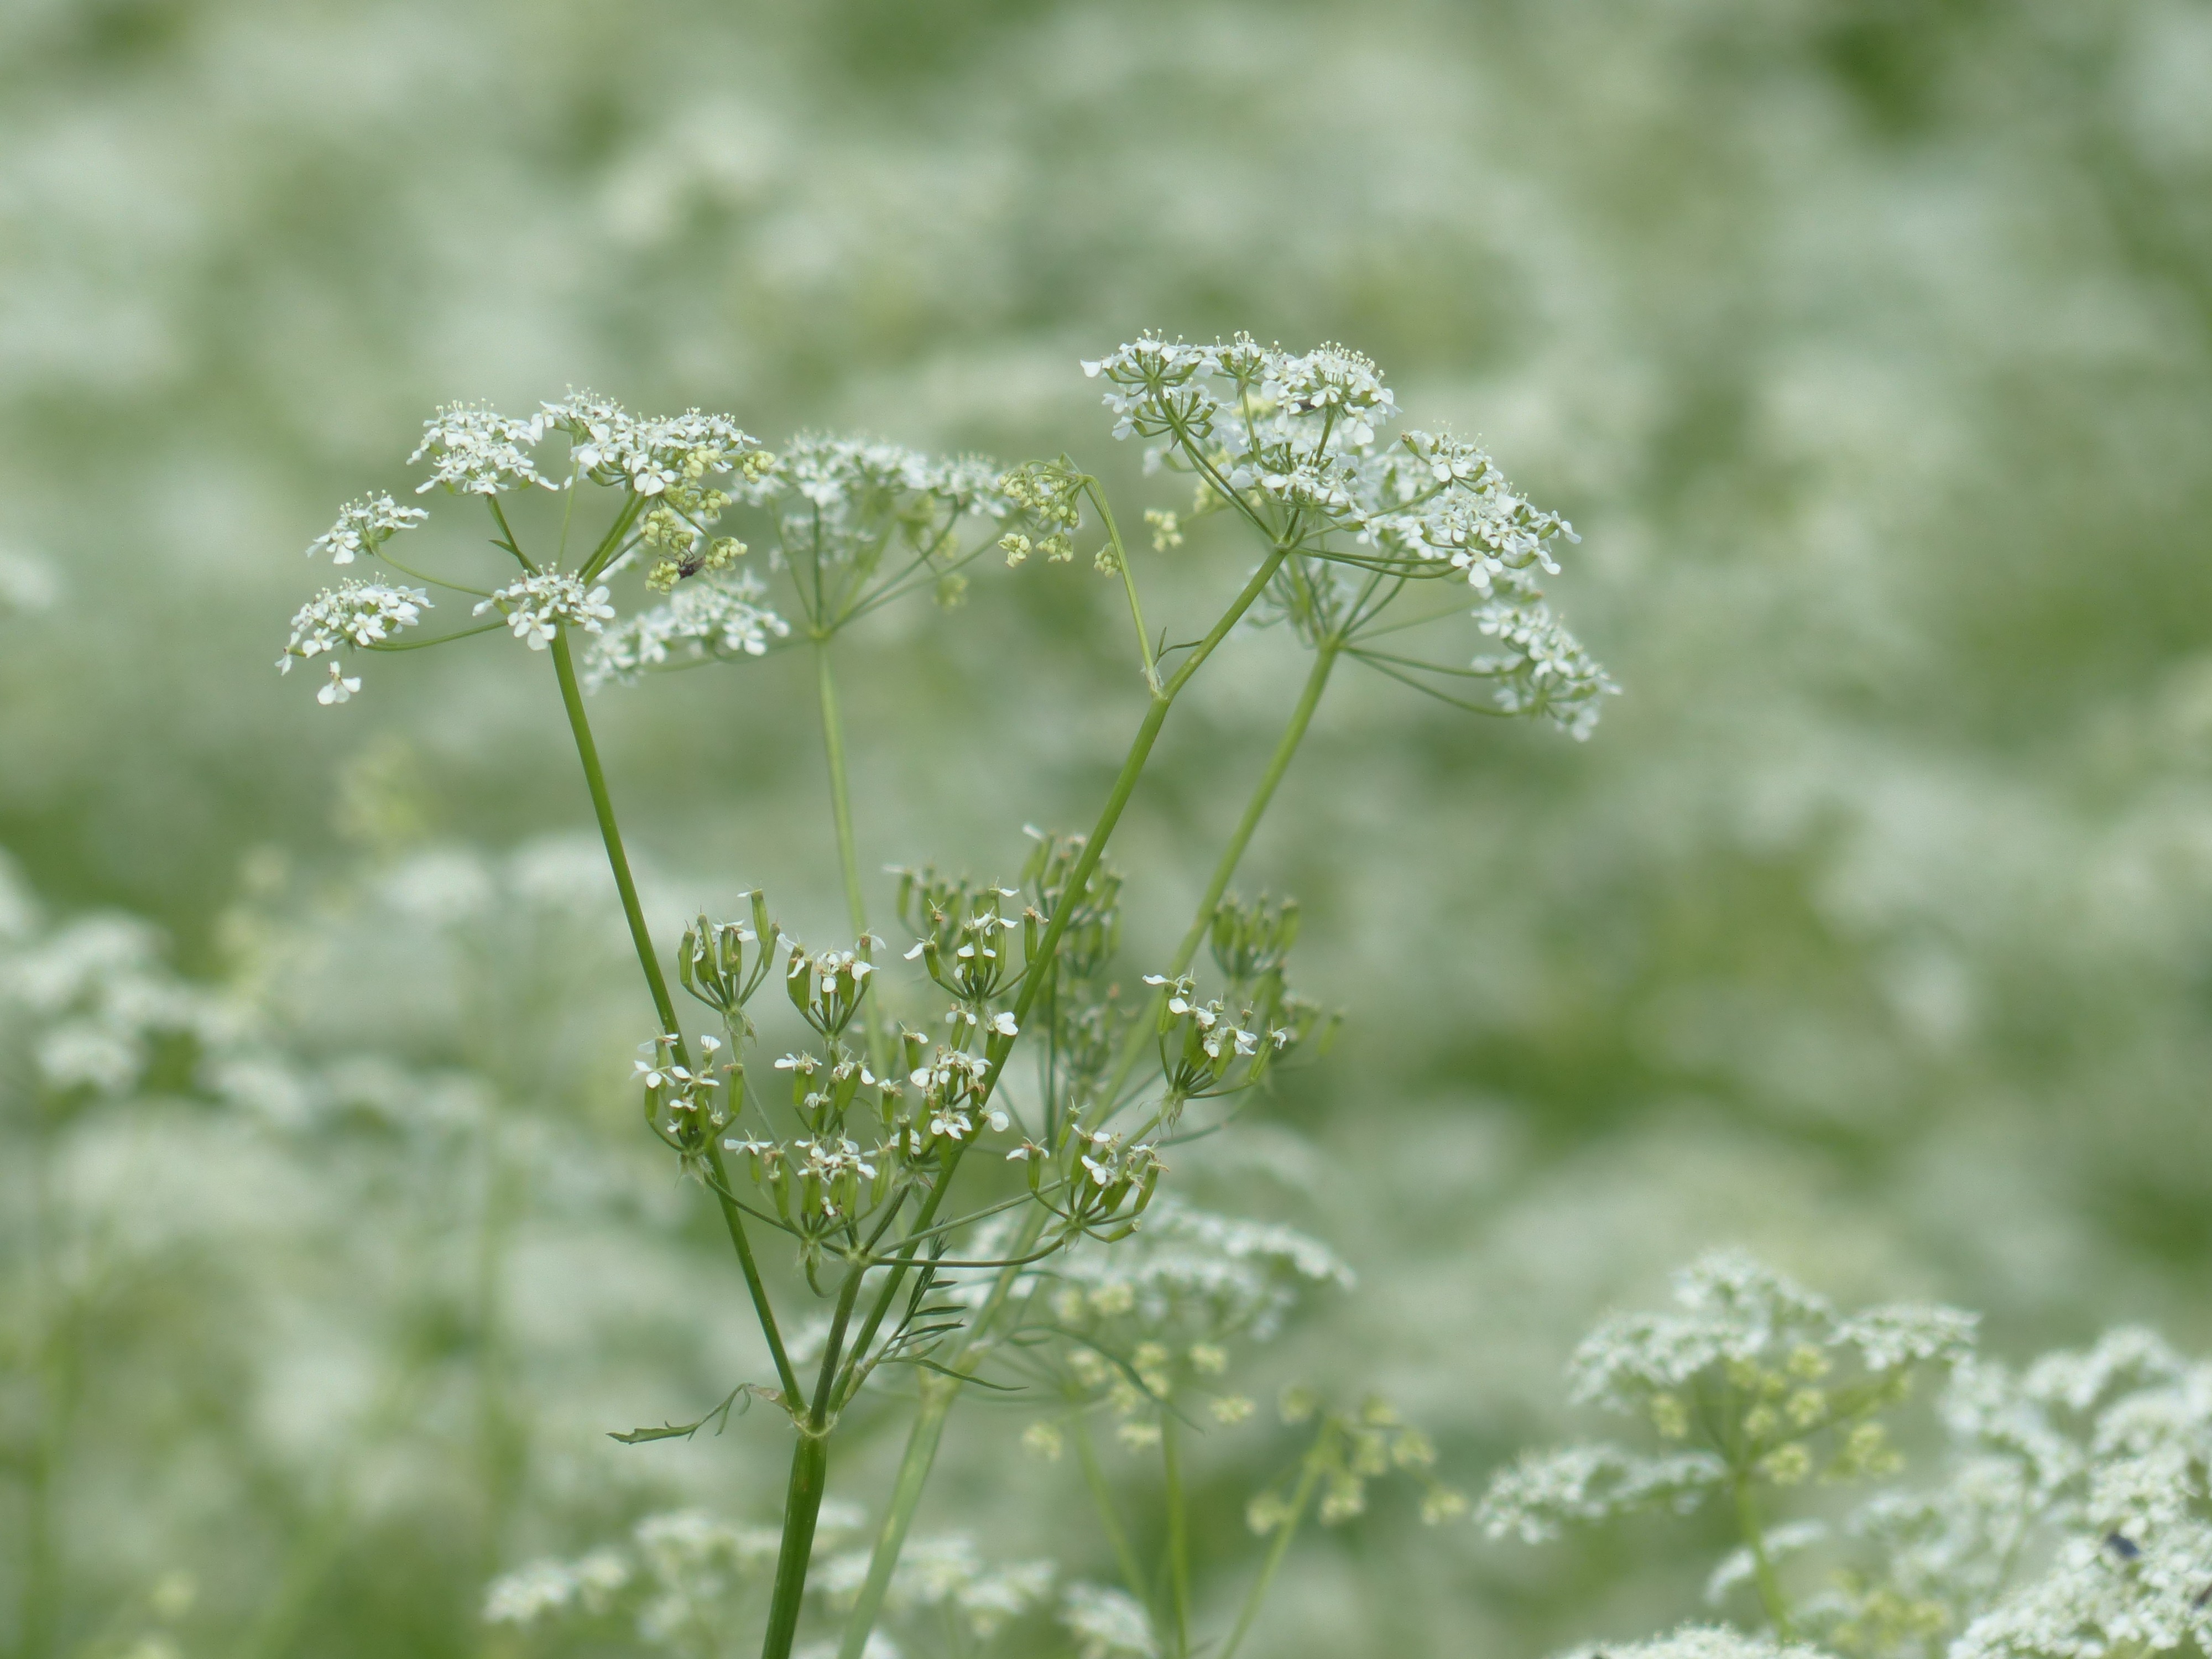
nature, grass, blossom, plant, white, meadow, leaf, flower, bloom, frost, green, herb, botany, flora, wildflower, yarrow, macro photography, anthriscus, chervil, flowering plant, umbelliferae, grassland plants, daisy family, doldengewaechs, apiaceae, anthriscus sylvestris, cow parsley, meadow herbs, grass family, plant stem, land plant, apiales, parsley family, chaerophyllum sylvestre, wild temulum, apioideae